C3orf62

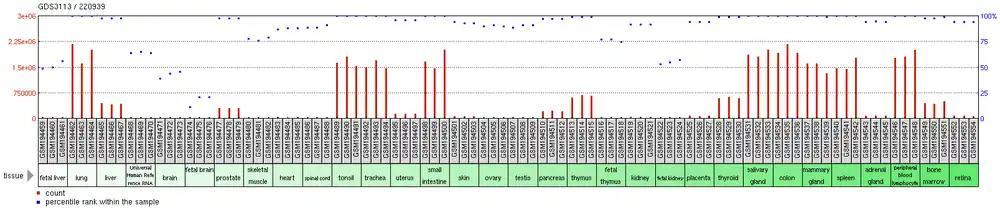
Diagram depicting the expression of C3orf62 in tissues throughout the body

C3orf62 possess two post-translational modifications, both are phosphorylation sites with locations at amino acid 210 and 224. A natural variant is found at amino acid 110 (Glutamic acid (E)--> Lysine K).